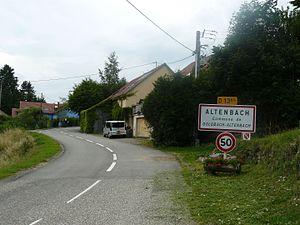
Entrée du hameau d'Altenbach
Altenbach est une ancienne commune française du Haut-Rhin rattachée à Goldbach en 1973 pour former la nouvelle commune dénommée Goldbach-Altenbach.
Goldbach-Altenbach [gɔltbax altənbax] est une commune française située dans le département du Haut-Rhin, en région Grand Est.